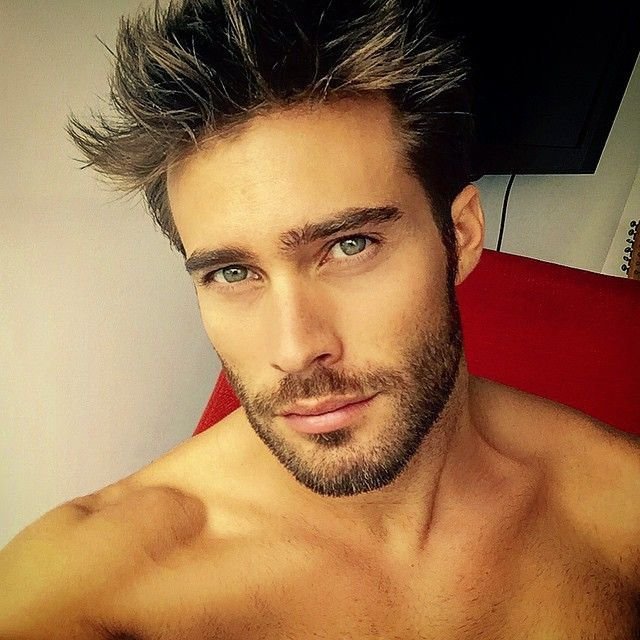
Label: Colored